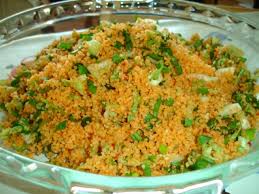
Yemek: kisir